Eritrea

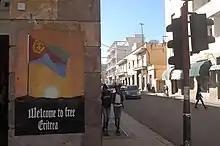
Independence Day is one of the most important public holidays in Eritrea.

Eritrea is home to a large number of mammals; 126 species of mammals, 90 species of reptiles, and 19 species of amphibians have been recorded. Enforced regulations have helped in steadily increasing their numbers throughout Eritrea. Mammals commonly seen today include the Abyssinian hare, African wild cat, Black-backed jackal, African golden wolf, Genet, Ground squirrel, pale fox, Soemmerring's gazelle, and warthog. Dorcas gazelle are common on the coastal plains and in Gash-Barka.